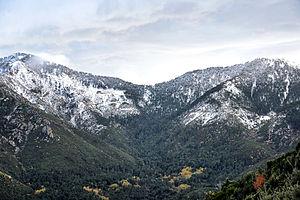
La forêt de Rospa-Sorba est un massif forestier de Haute-Corse, au centre de l'île. Elle occupe une superficie de 766 hectares. C'est une forêt territoriale, propriété de la Collectivité territoriale de Corse.
Muracciole est une commune française située dans la circonscription départementale de la Haute-Corse et le territoire de la collectivité de Corse. Elle appartient à l'ancienne piève de Rogna.